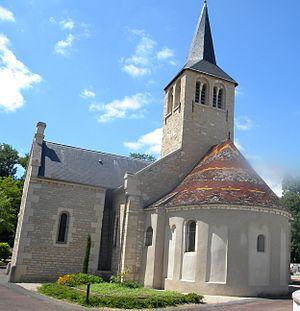
Bretenière
La paroisse Saint-Just de Bretenières, est l'une des 6 paroisses du doyenné Plaine de Saône, et des 62 du diocèse de Dijon. Son siège est la Maison Pastorale de Genlis, située au 2 rue Aristide Briand.